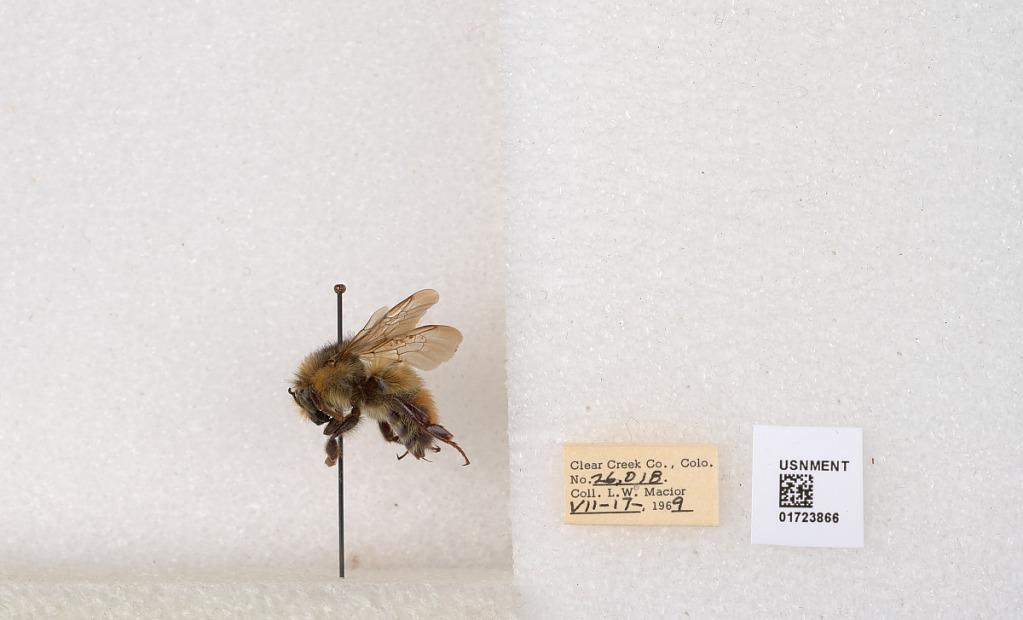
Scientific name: Bombus flavifrons Cresson
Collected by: L. Macior
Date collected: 1969-7-17
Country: United States
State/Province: Colorado
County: Clear Creek
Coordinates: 39.6891, -105.644